Custom of the sea

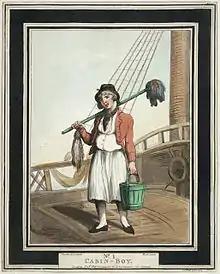
Depiction of a cabin boy by Thomas Rowlandson (1799). On the "Francis Spaight", only the four teenage cabin boys were submitted to a lottery, which resulted in one of them being killed and consumed.

In other cases, it is known that somebody was killed for survival cannibalism without a fair lottery taking place. In such cases, the victim was almost always a person of low status, such as an enslaved Black person or a teenage boy.